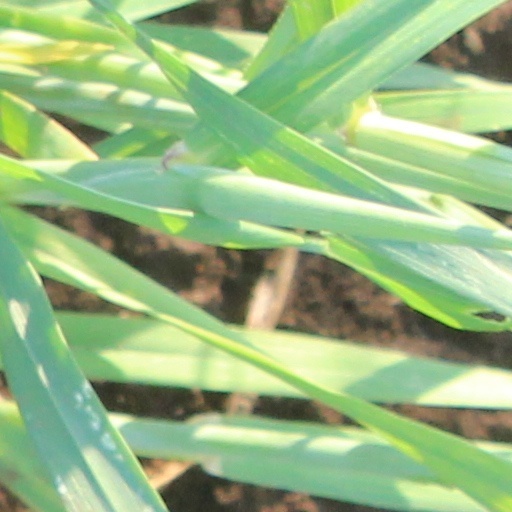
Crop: wheat